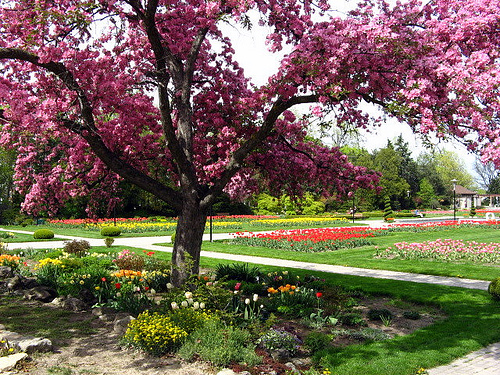
Flower: tulip